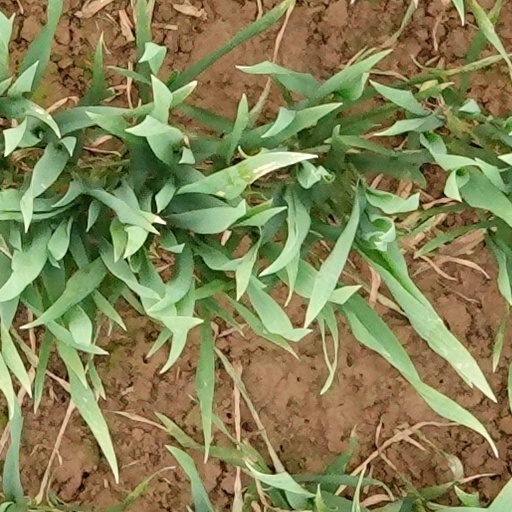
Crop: wheat